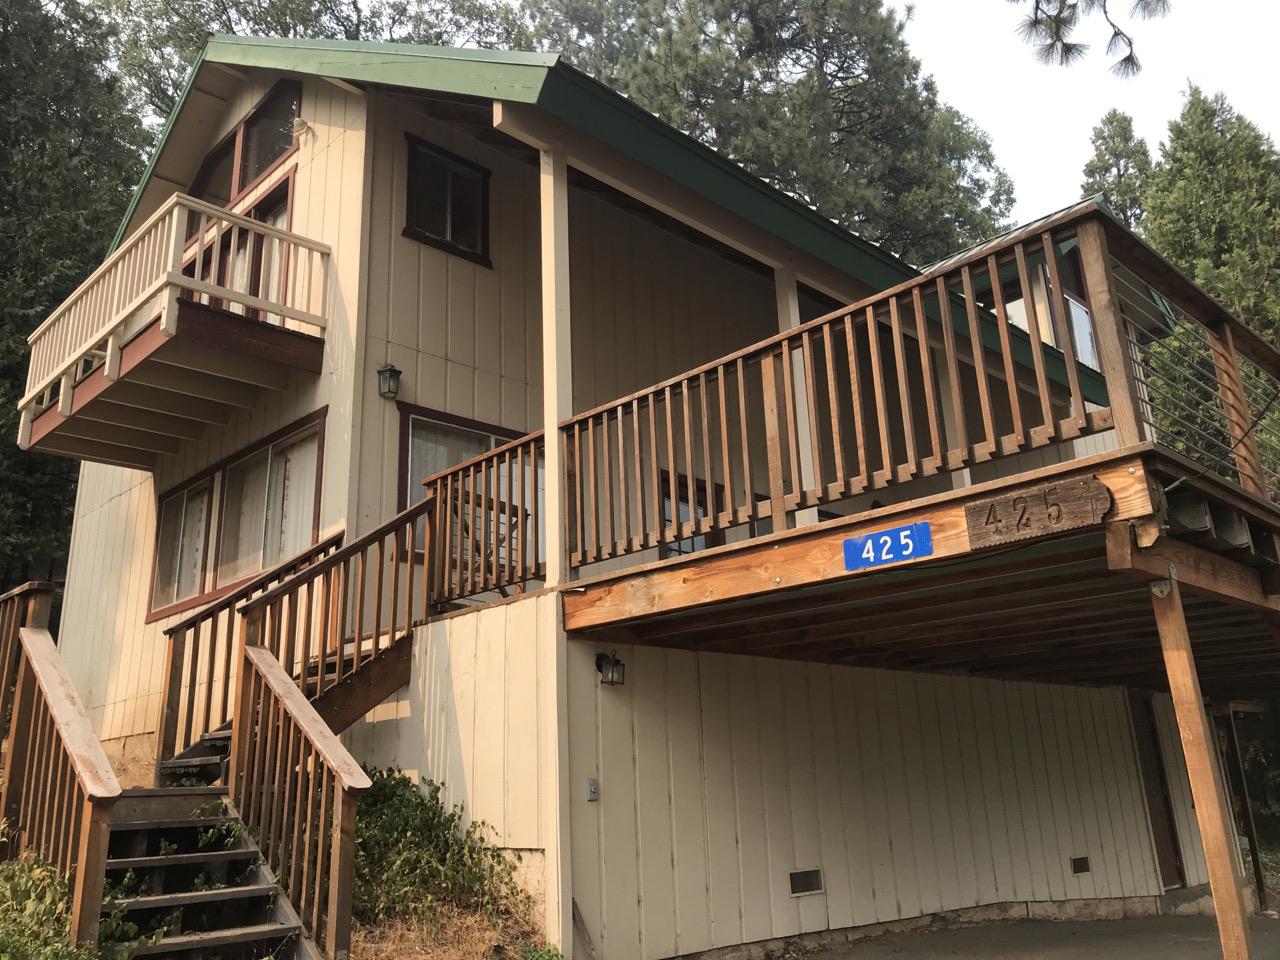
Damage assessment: no_damage